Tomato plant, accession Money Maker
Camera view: vertical (180 deg); turntable rotation: 270 degrees
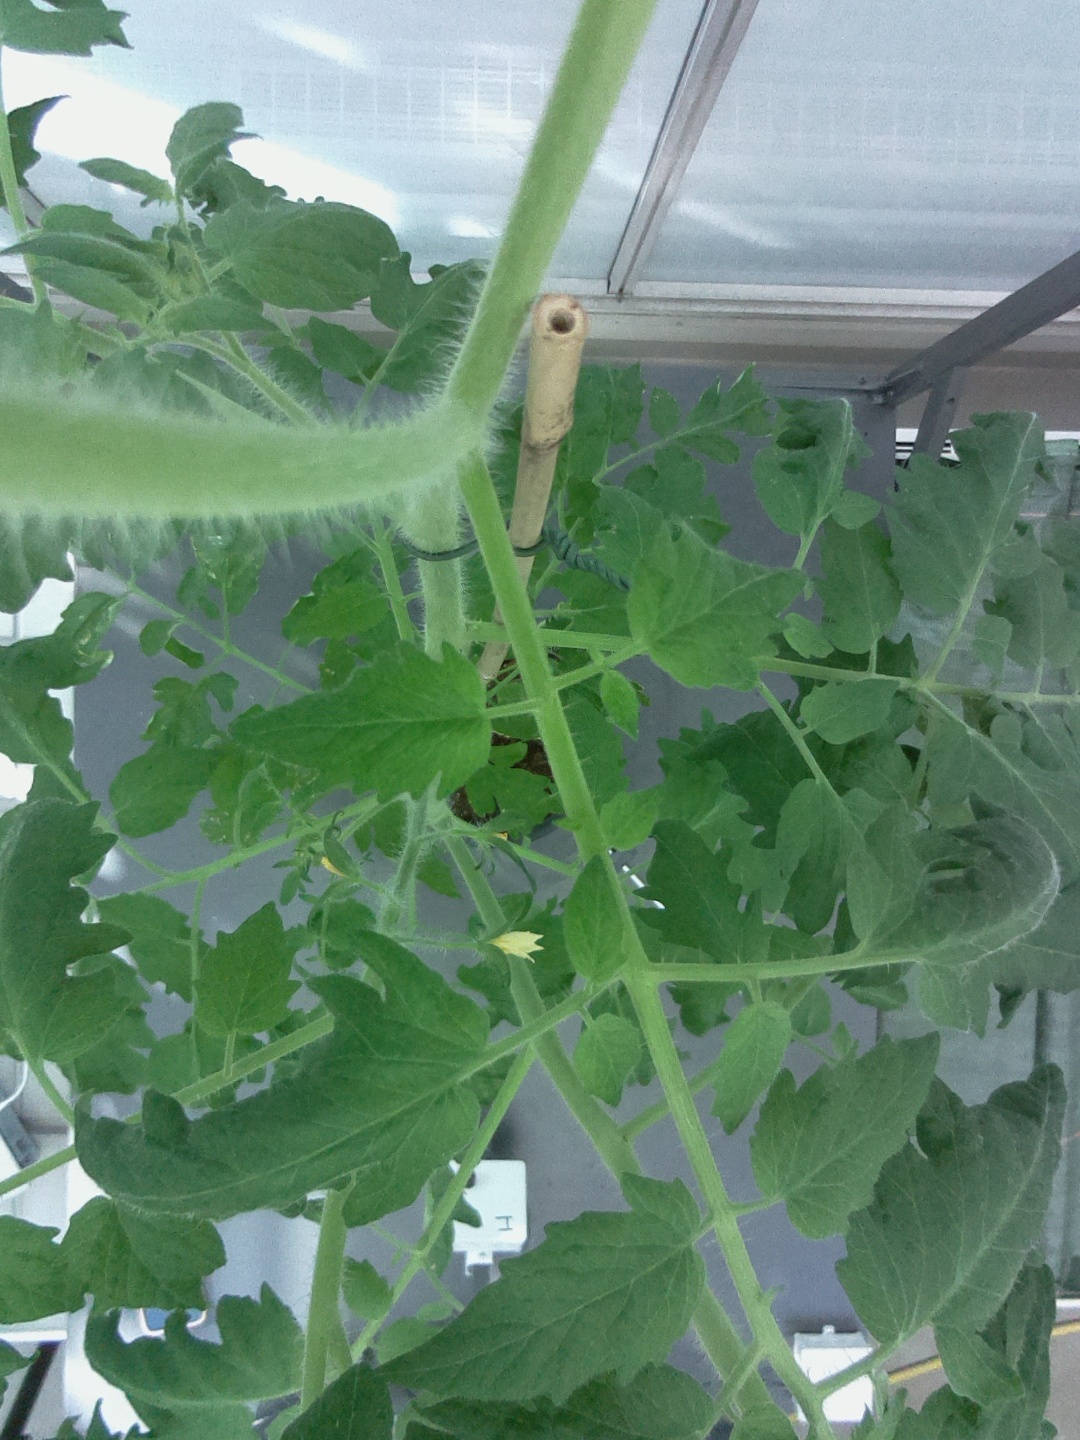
BBCH growth stage 64: 40%-50% of flowers open